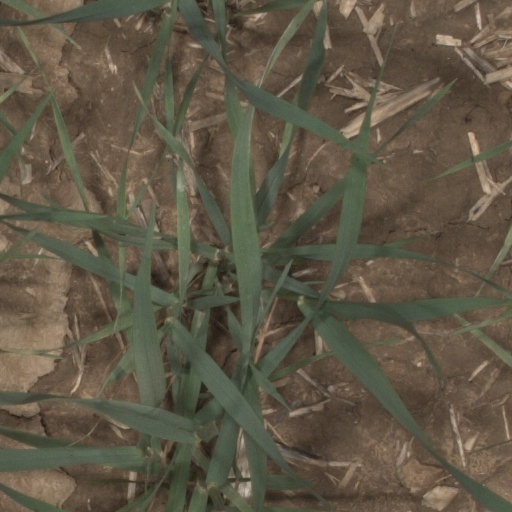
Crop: wheat